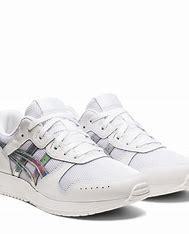
Brand: Asics
Model: Lyte Classic